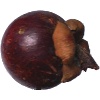
Label: Mangostan 1